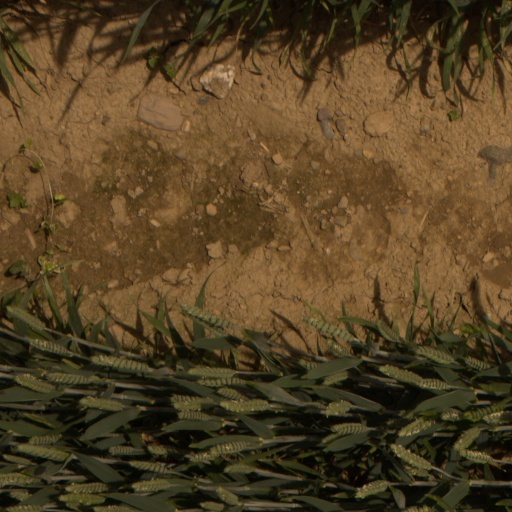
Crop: wheat